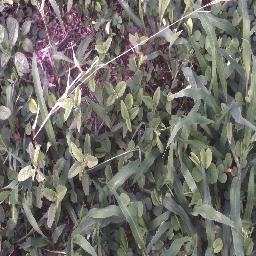
Label: negative